Surviving Life

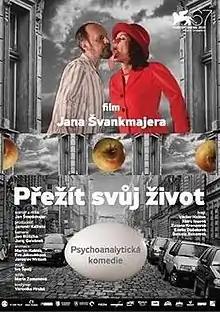
Theatrical release poster

Surviving Life is a 2010 Czech comedy film by Jan Švankmajer, starring Václav Helšus, Klára Issová and Zuzana Kronerová. The film uses a mix of cutout animation from photographs and live-action segments, and tells the story of a married man who lives a double life in his dreams, where he meets another woman. It premiered out of competition at the 67th Venice International Film Festival.